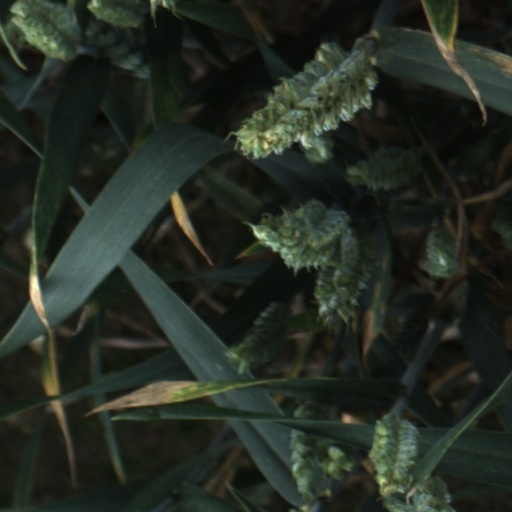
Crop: wheat